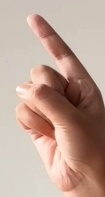
ASL sign: Z